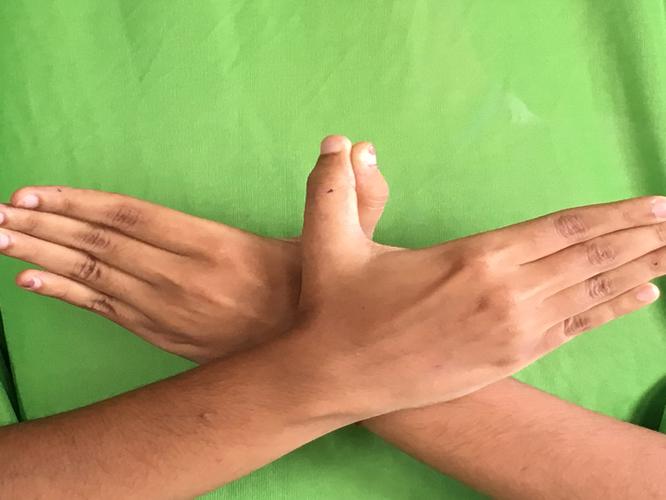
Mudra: Garuda
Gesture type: double_hand